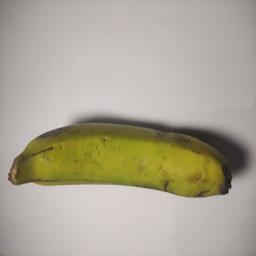
Banana variety: Sagor Kola